Wicker

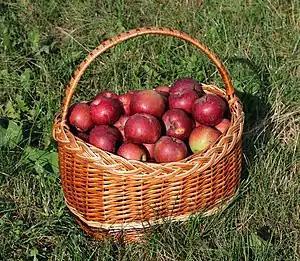
A wicker basket filled with apples

Wicker is a method of weaving used to make products such as furniture and baskets, as well as a descriptor to classify such products. It is the oldest furniture making method known to history, dating as far back as . Wicker was first documented in ancient Egypt, then having been made from pliable plant material, but in modern times it is made from any pliable, easily woven material. The word "wicker" or "wisker" is believed to be of Scandinavian origin: , which means "to fold" in Swedish. Wicker is traditionally made of material of plant origin, such as willow, rattan, reed, and bamboo, though the term also applies to products woven from synthetic fibers. Wicker is light yet sturdy, making it suitable for items that will be moved often like porch and patio furniture. "Rushwork" and "wickerwork" are terms used in England. A typical braiding pattern is called "Wiener Geflecht", Viennese braiding, as it was invented in 18th century Vienna and later most prominently used with the Thonet coffeehouse chair.